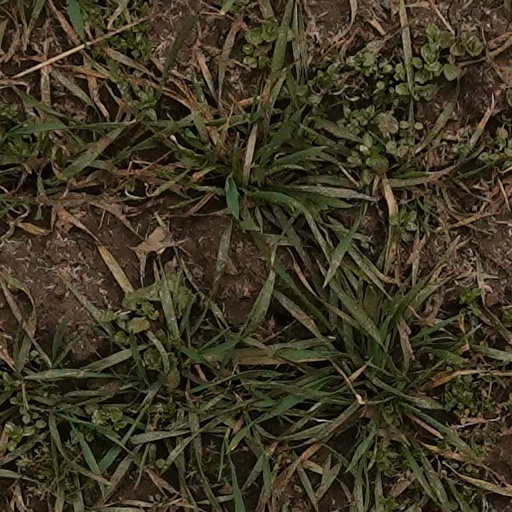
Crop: wheat